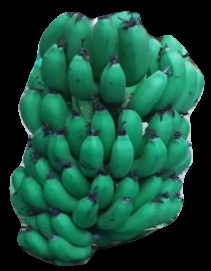
Variety: pachbale
Grade: grade2